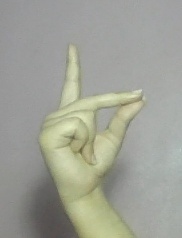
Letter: ta